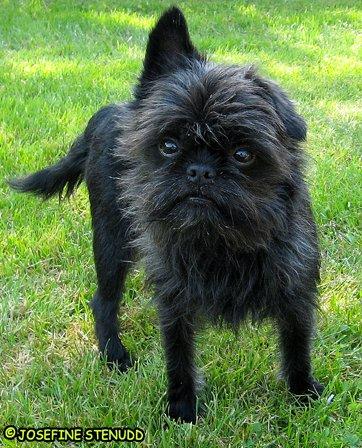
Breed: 200-n000012-affenpinscher